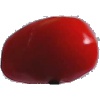
Label: Tomato 2